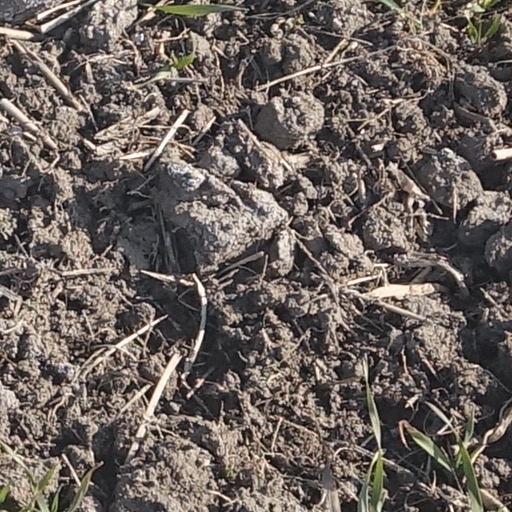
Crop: wheat